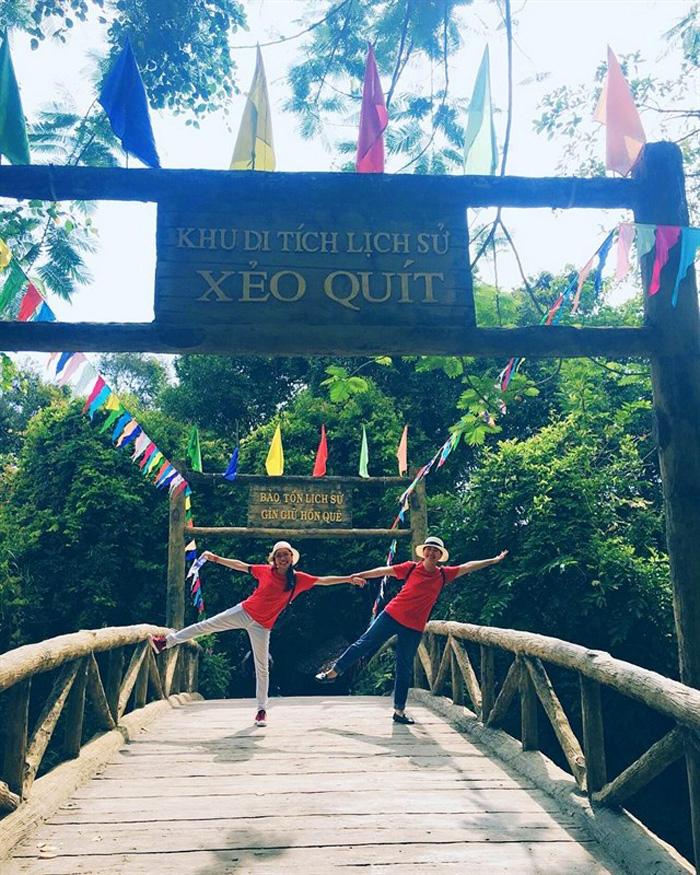
có nhiều lá cờ được trang trí ở hai bên cây cầu cũng như ở nóc của cổng chào của khu di tích